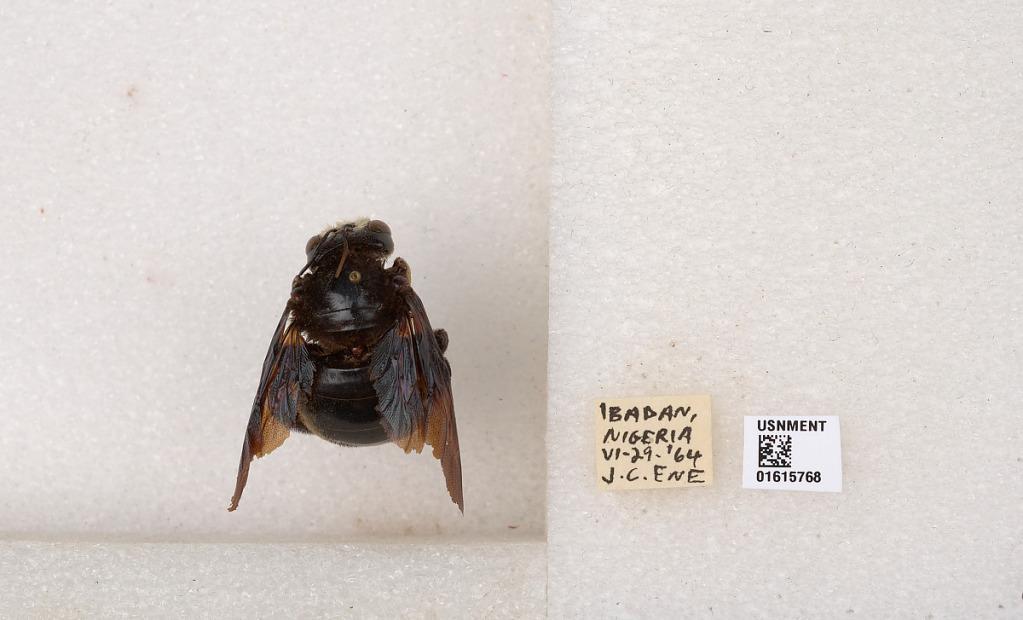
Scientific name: Xylocopa (Koptortosoma) nigrita (Fabricius)
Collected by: C. Elias
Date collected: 1964-6-29
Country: Nigeria
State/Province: Oyo
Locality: Ibadan